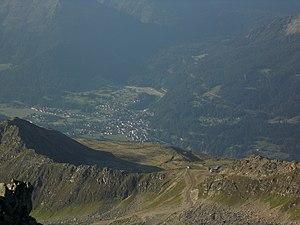
Klosters vu de Madrisa.